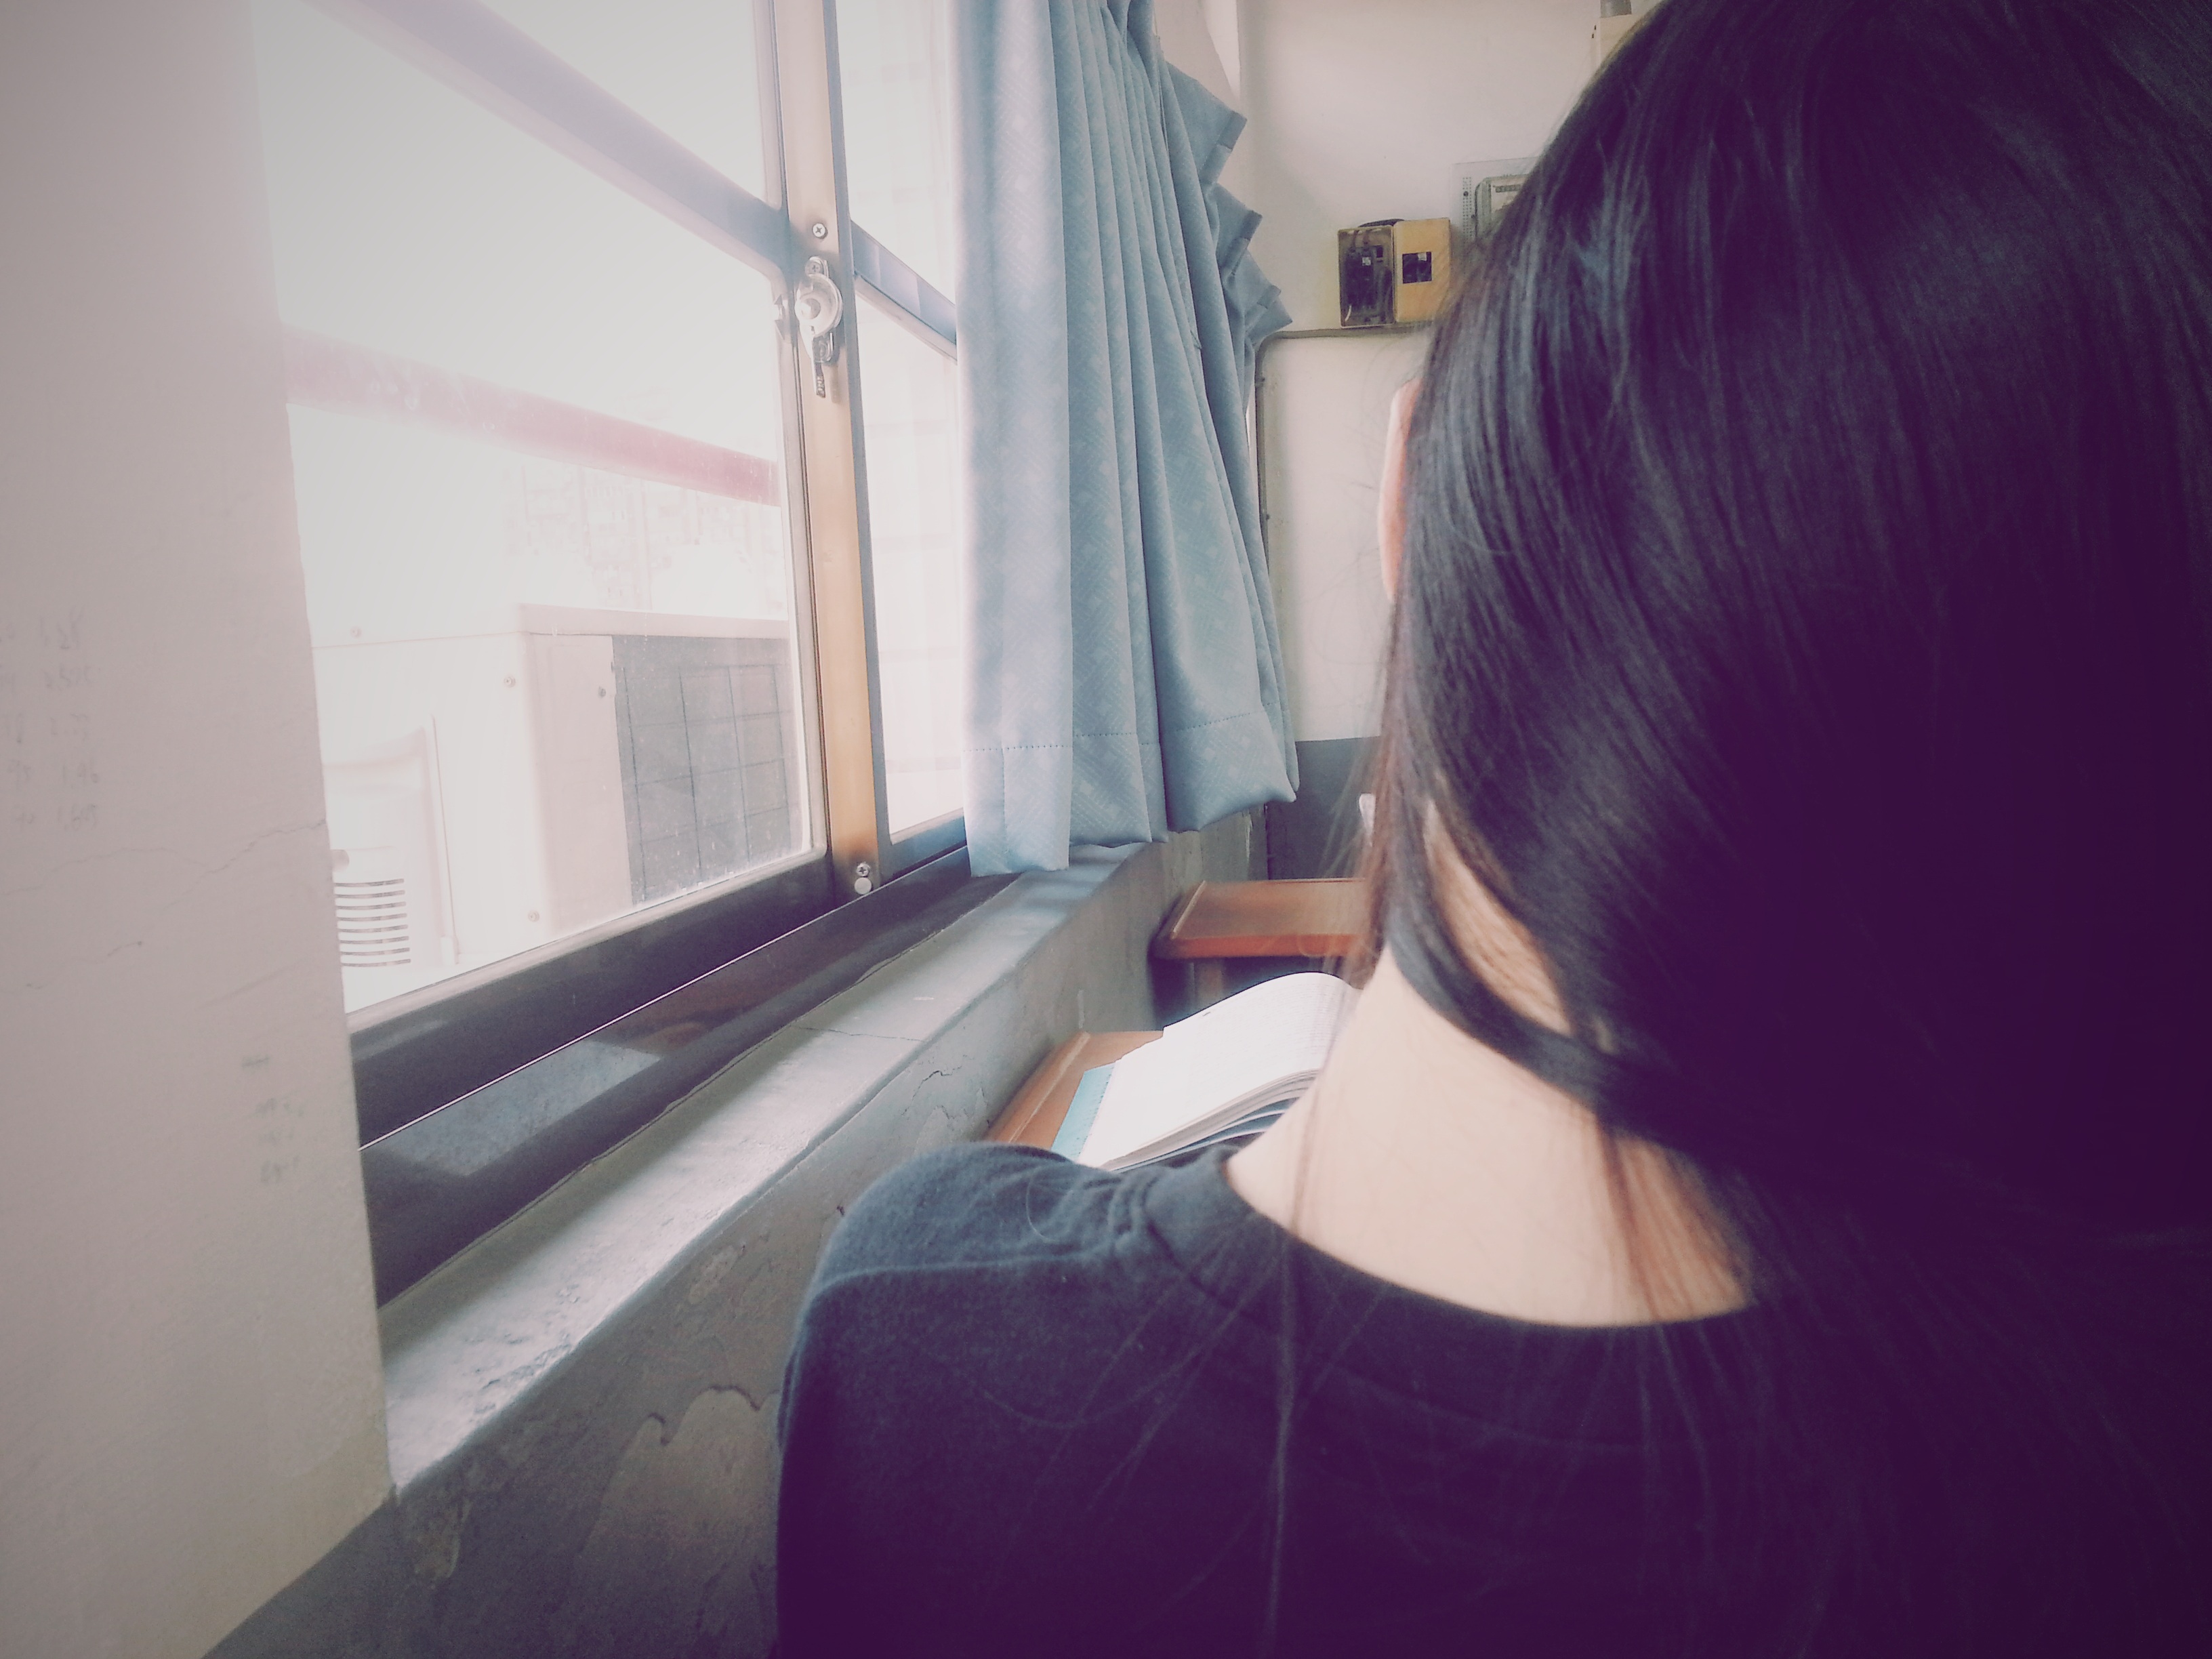
light, girl, hair, white, photography, purple, color, blue, eye, snapshot, image, shape